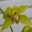
Label: orchid